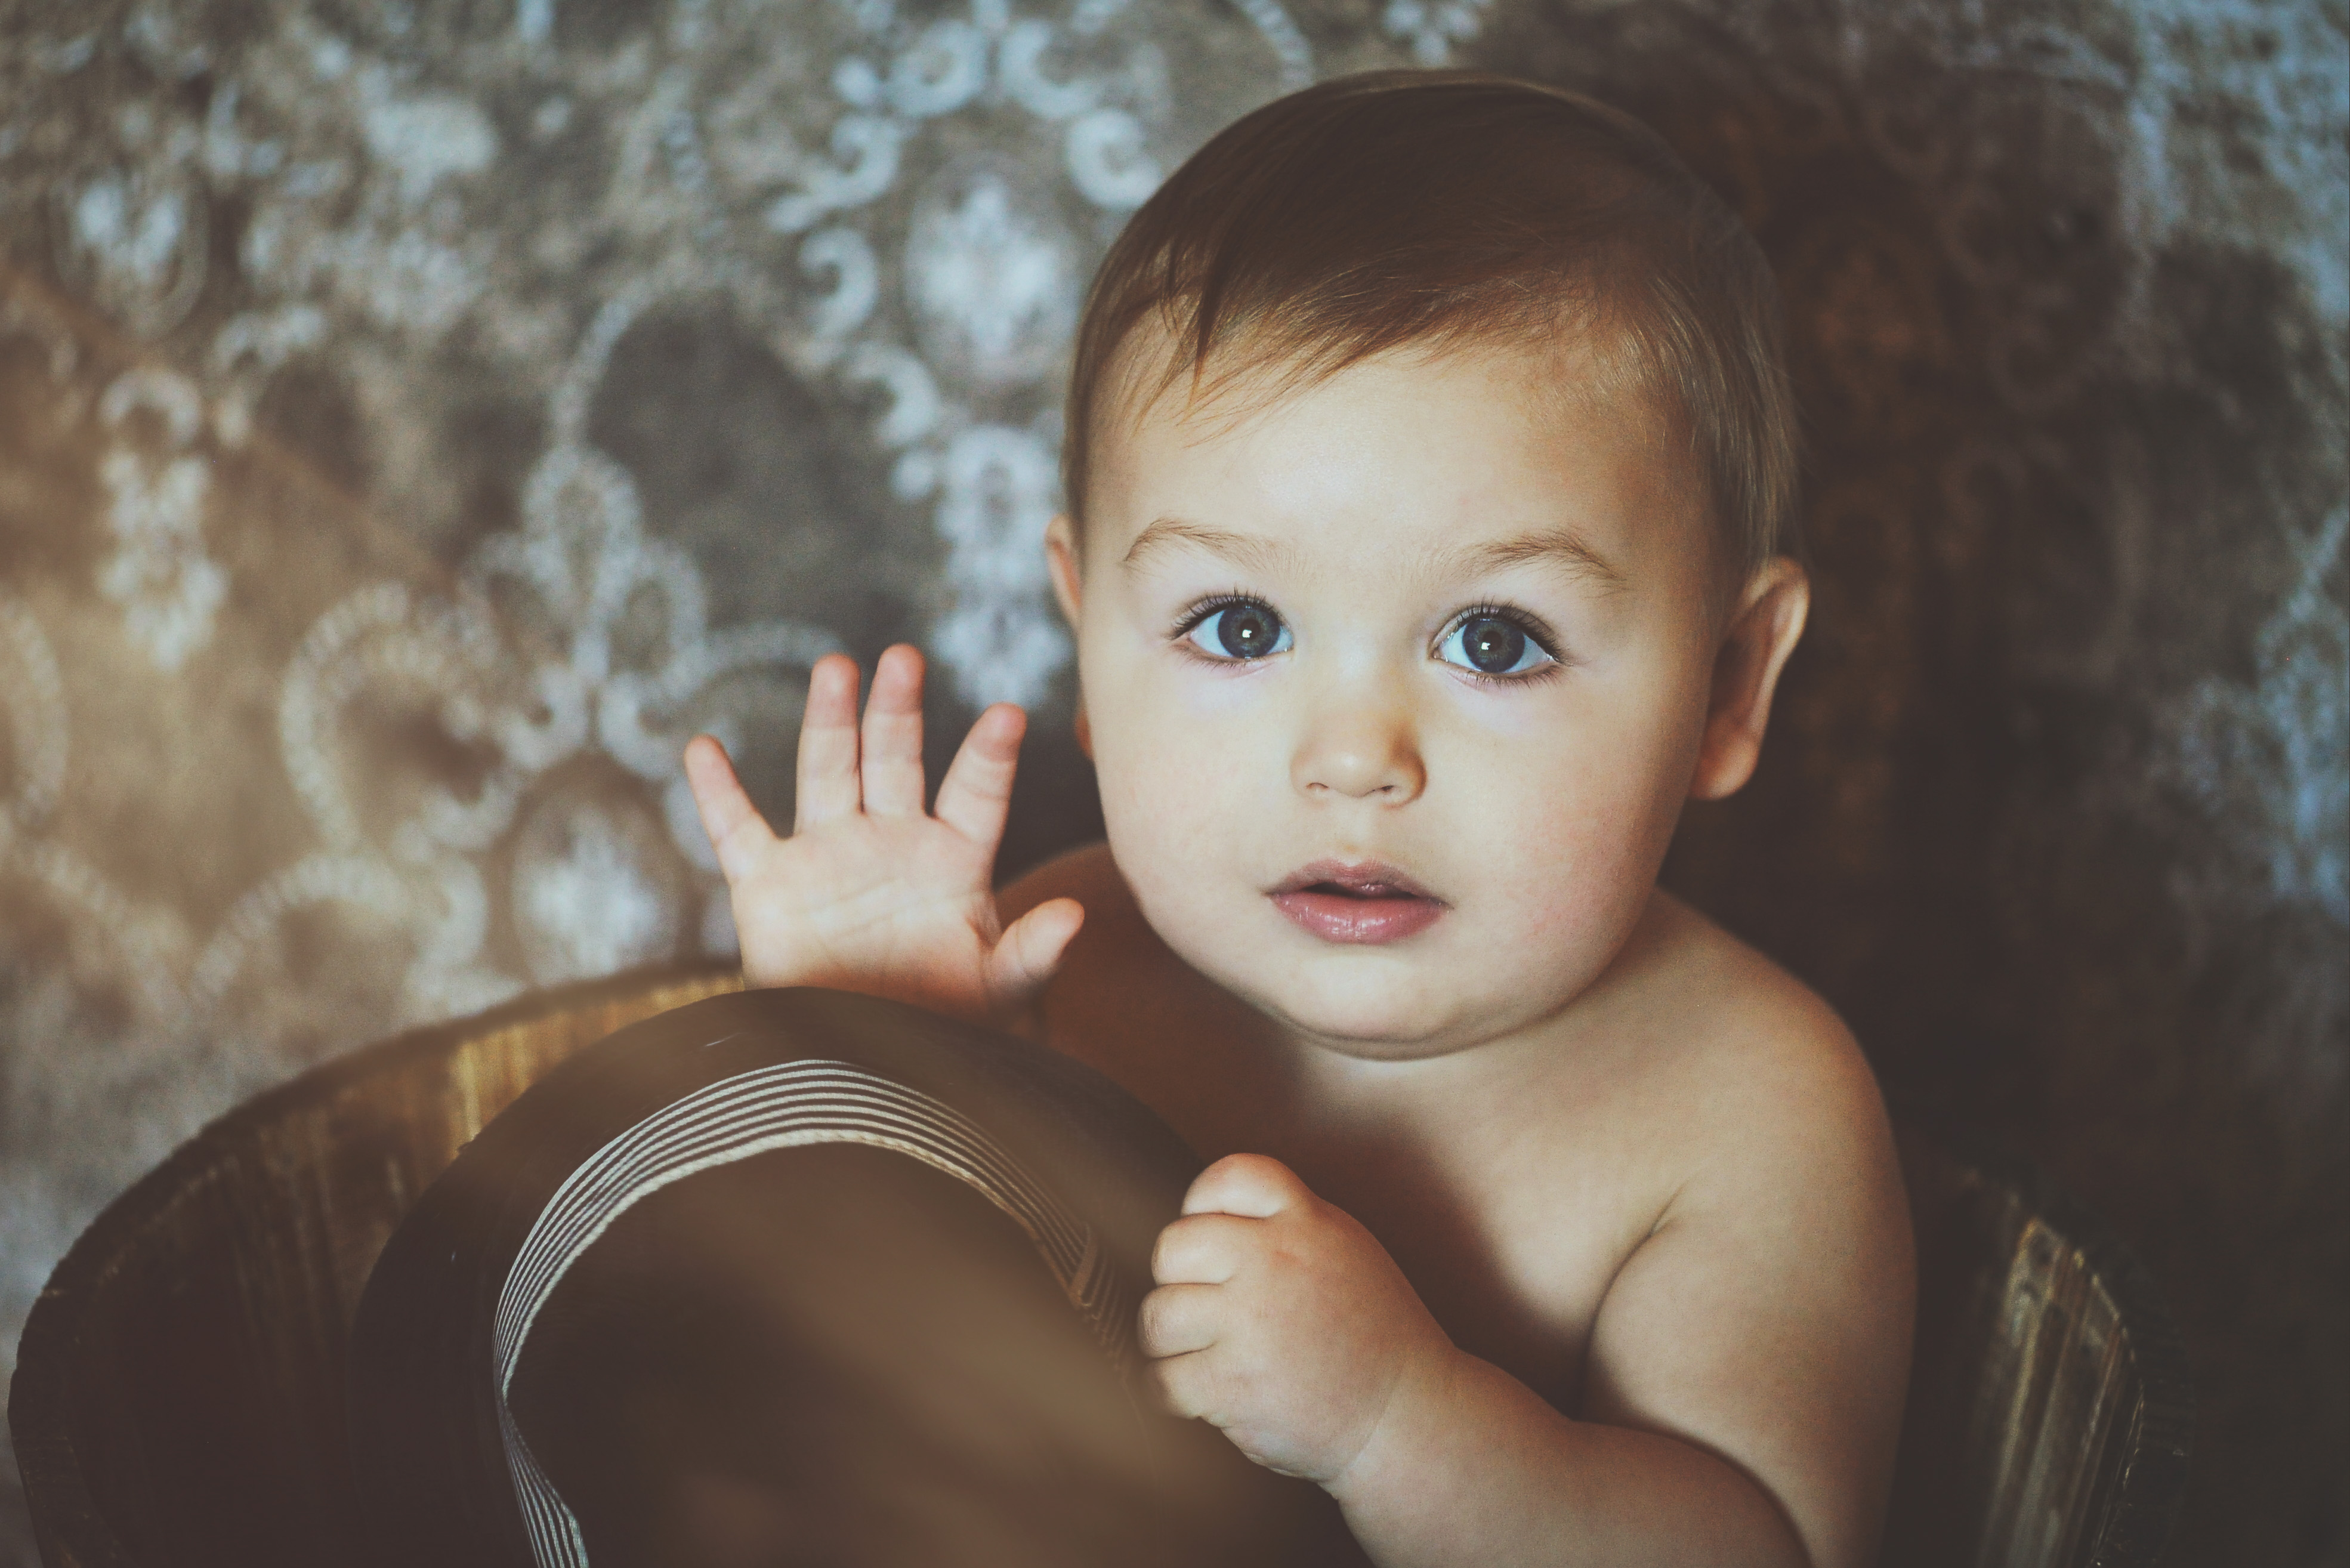
boy, skin, human hair color, beauty, child, eye, cheek, photography, girl, infant, portrait photography, portrait, toddler, happiness, fun, smile